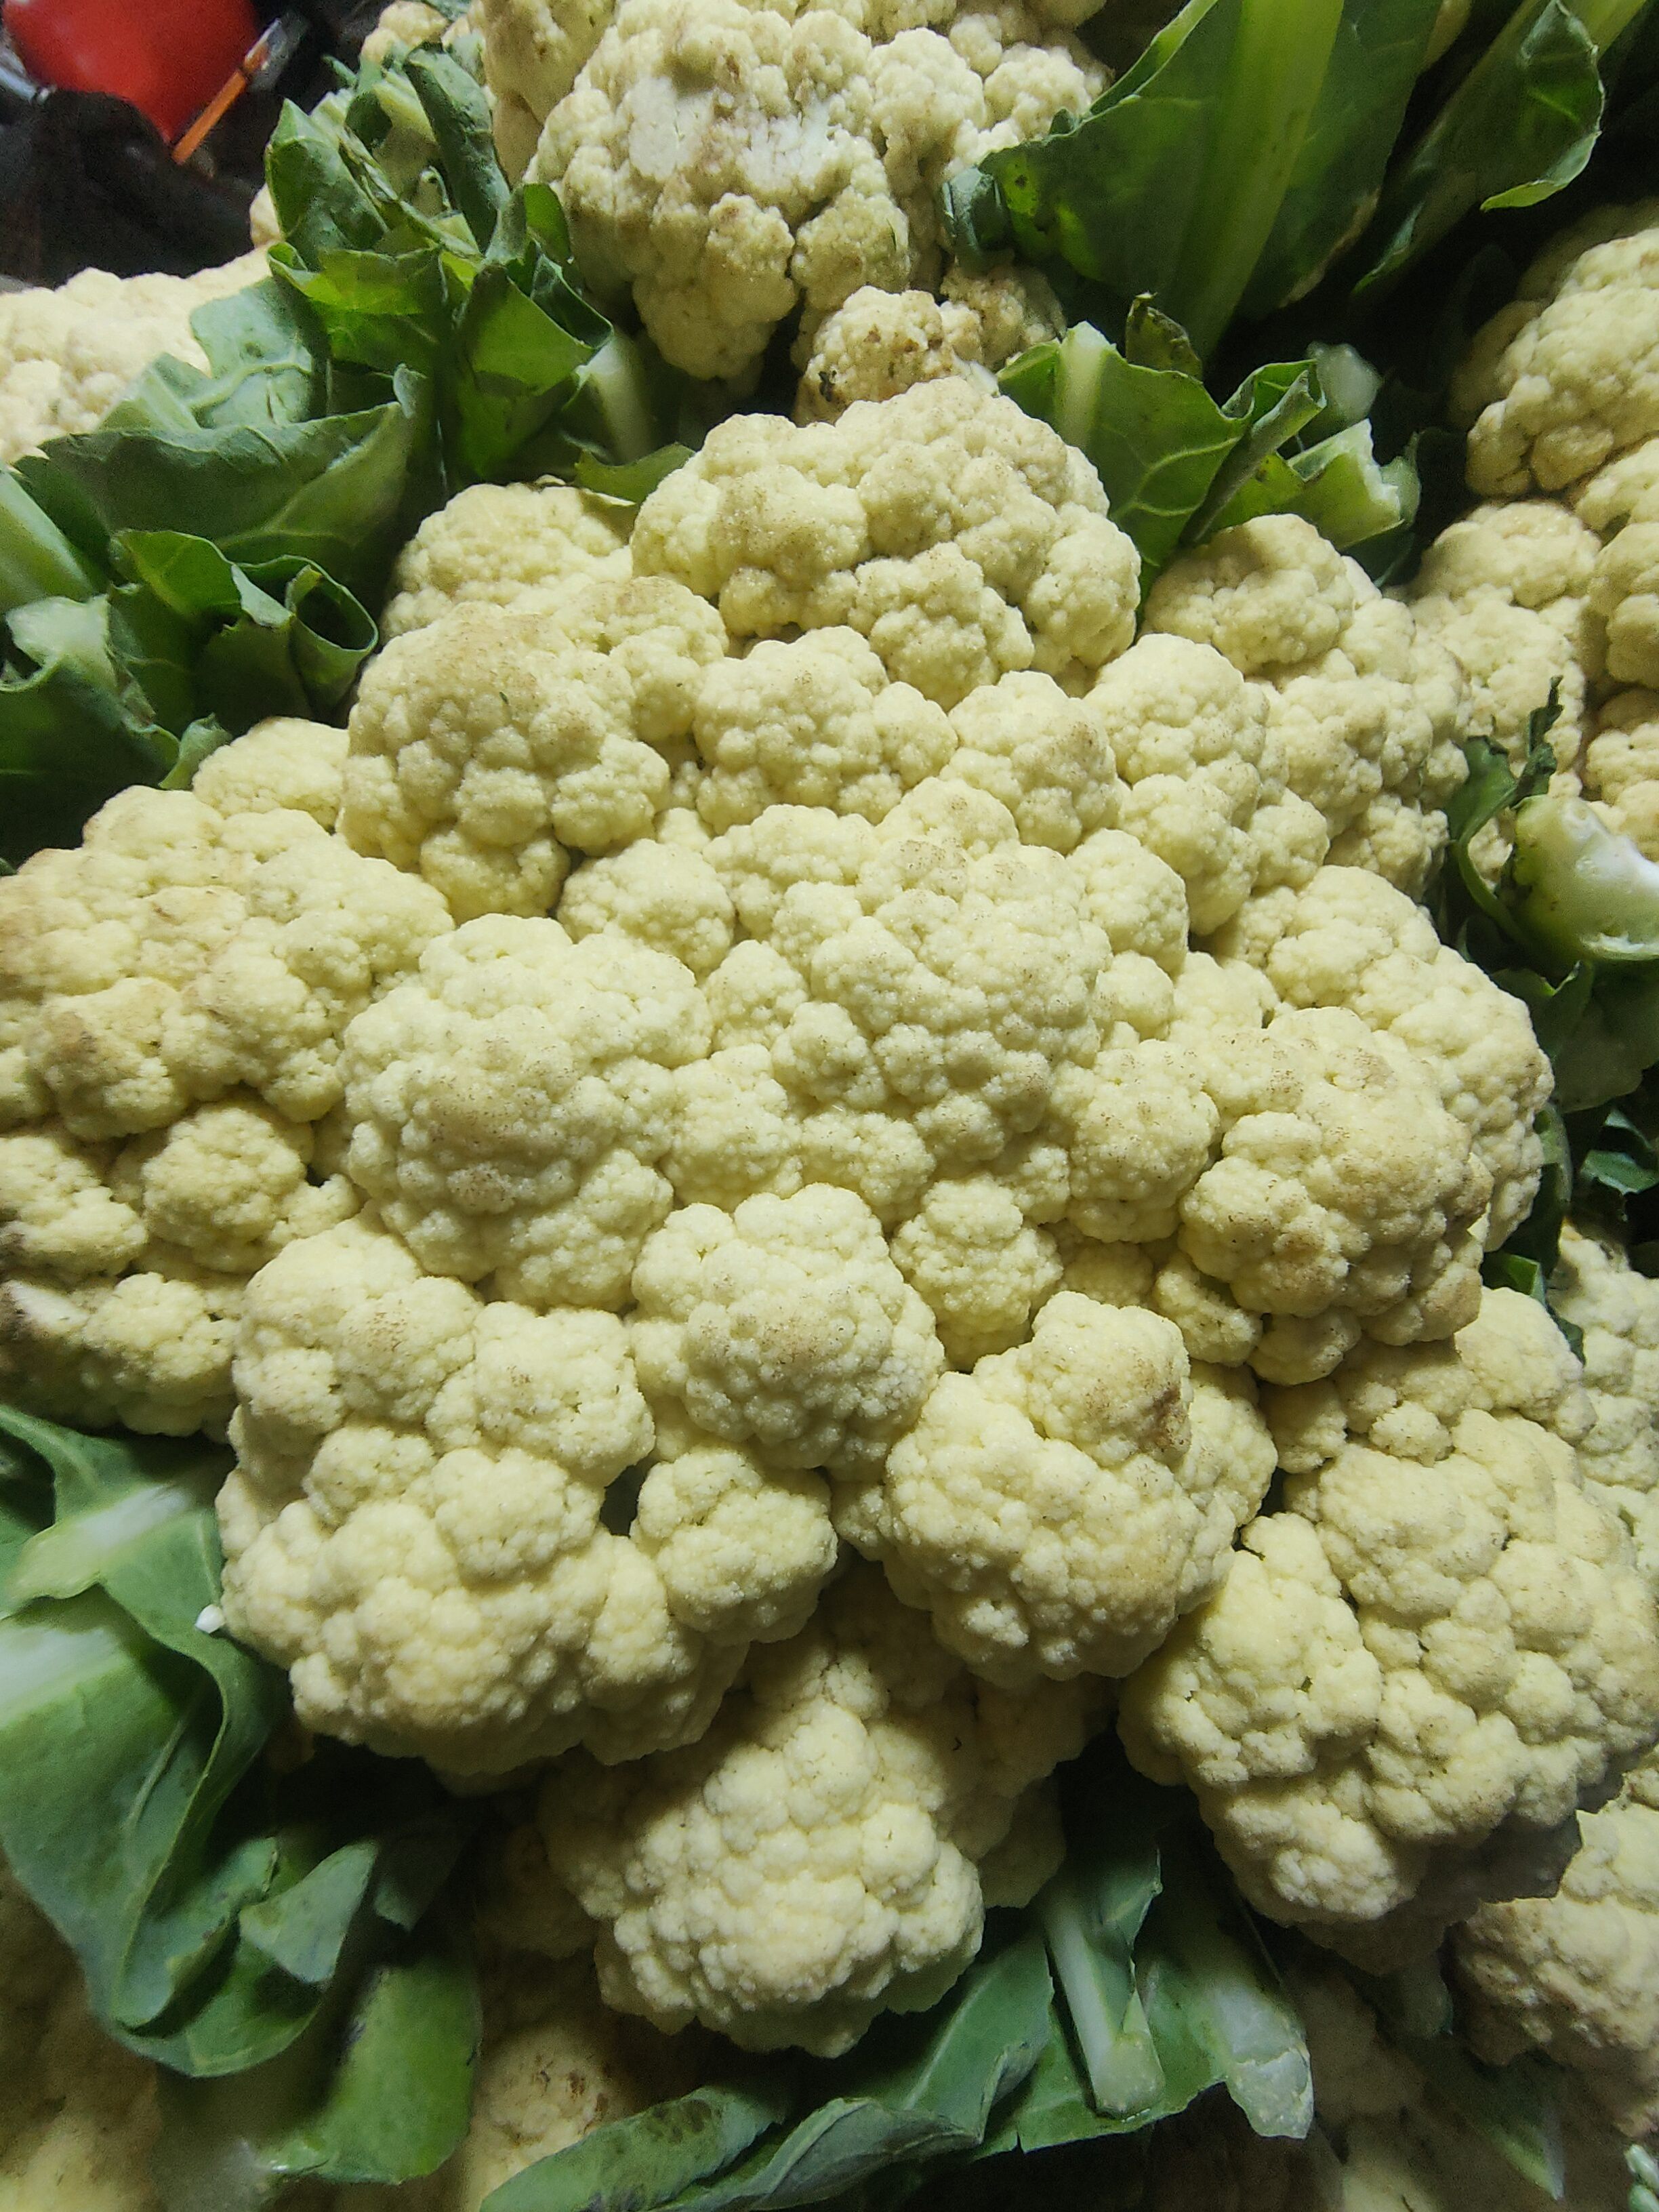
Label: Brassica oleracea